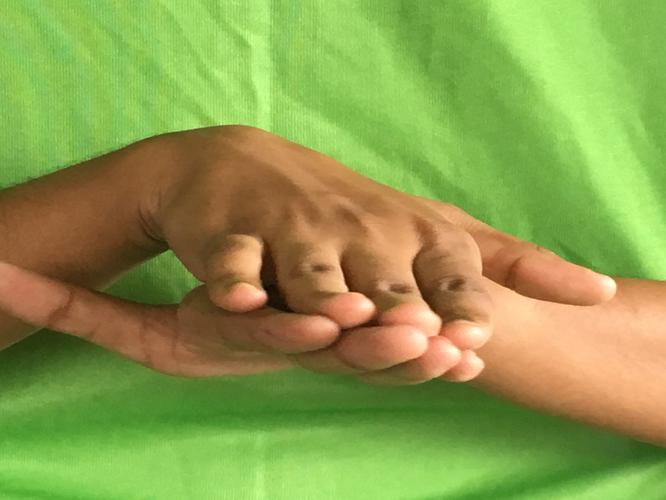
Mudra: Matsya
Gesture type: double_hand